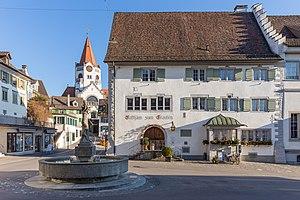
Weinfelden est une commune suisse du canton de Thurgovie et le chef-lieu du district de Weinfelden.